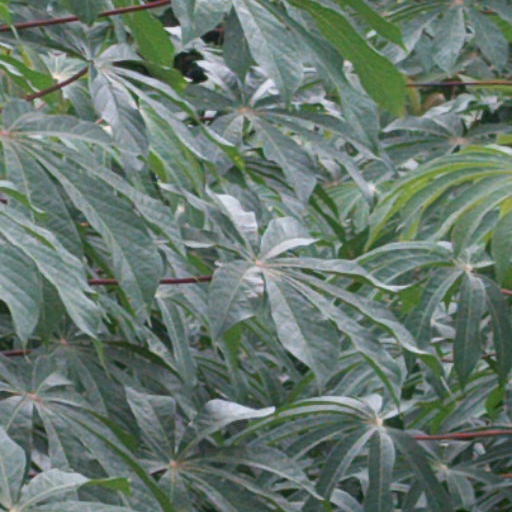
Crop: cassava